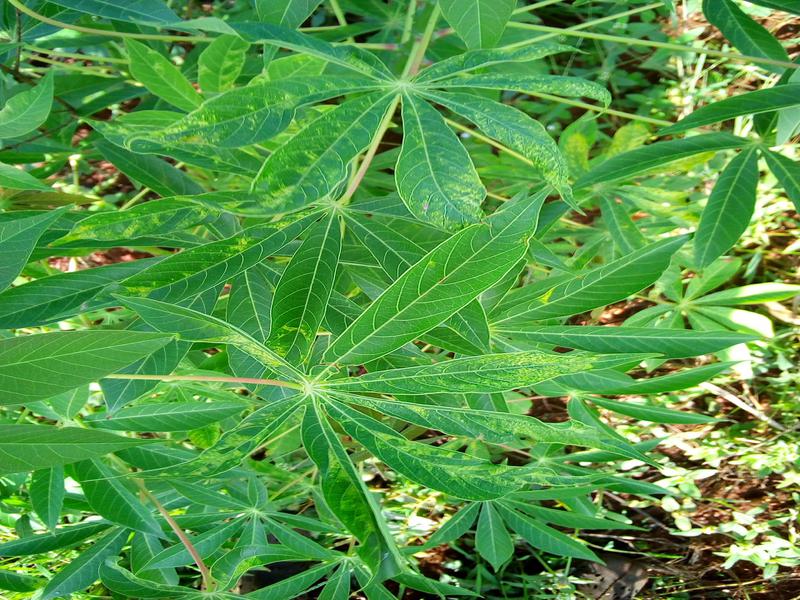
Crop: cassava
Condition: mosaic_disease